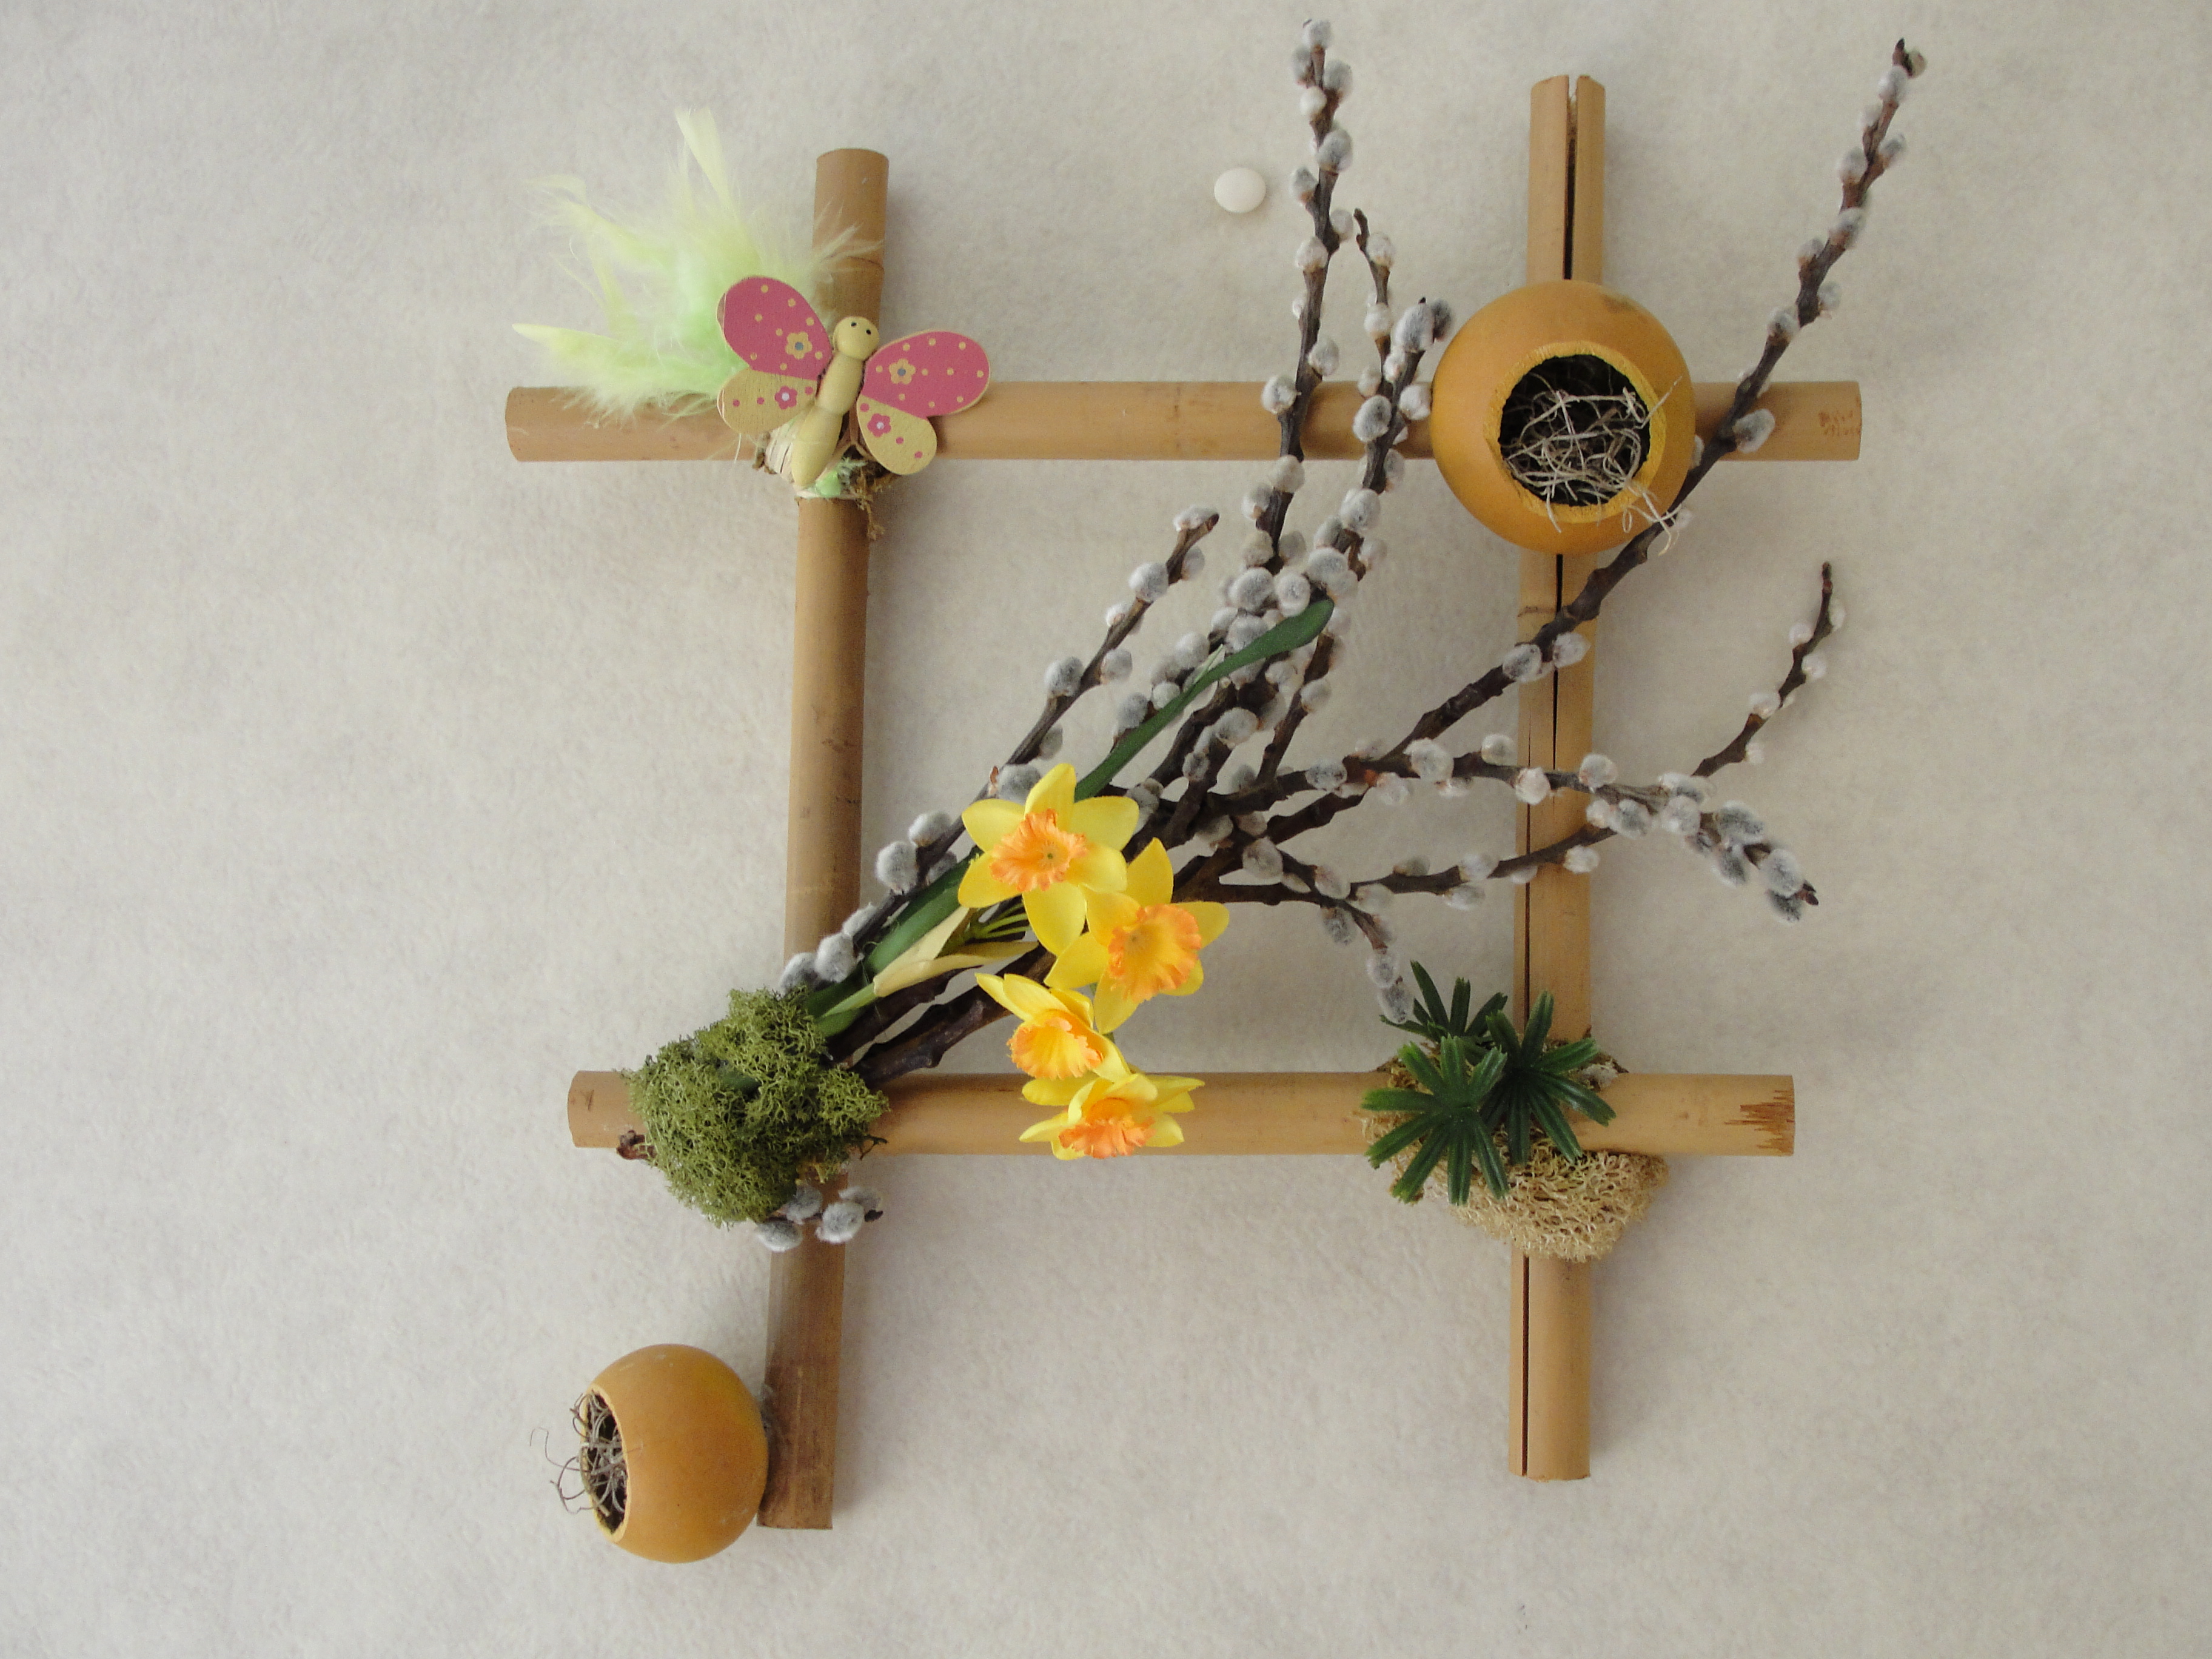
spring, flower, twig, cross, ikebana, branch, floral design, flower arranging